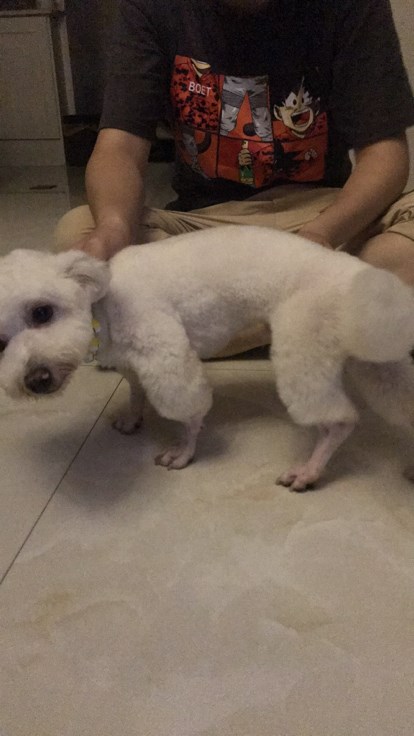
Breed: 3083-n000117-Bichon_Frise